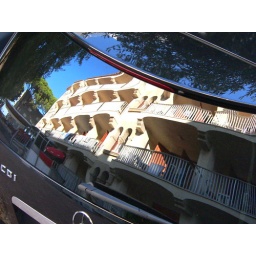
The Esmeralda in the back window of a car